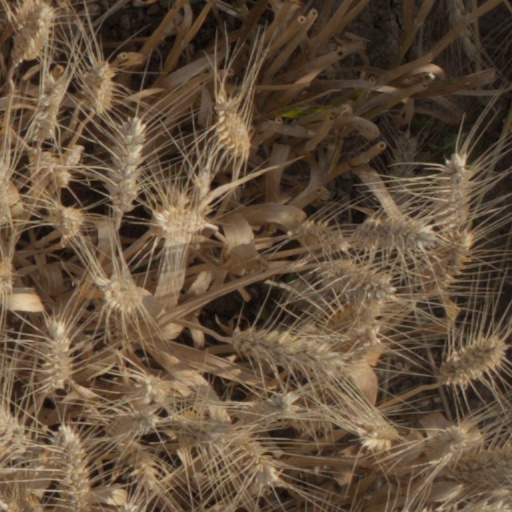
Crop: wheat